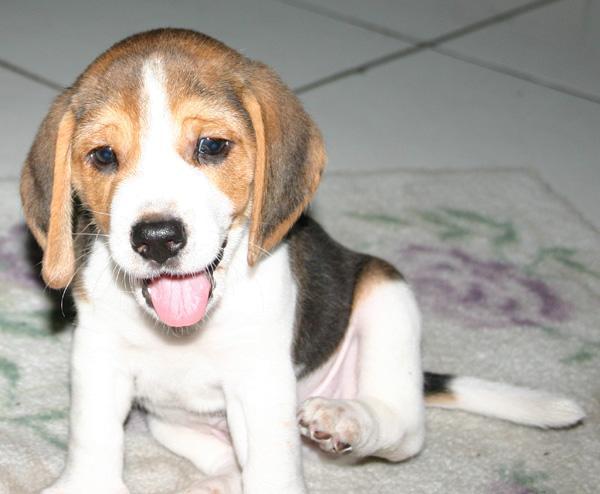
English_foxhound